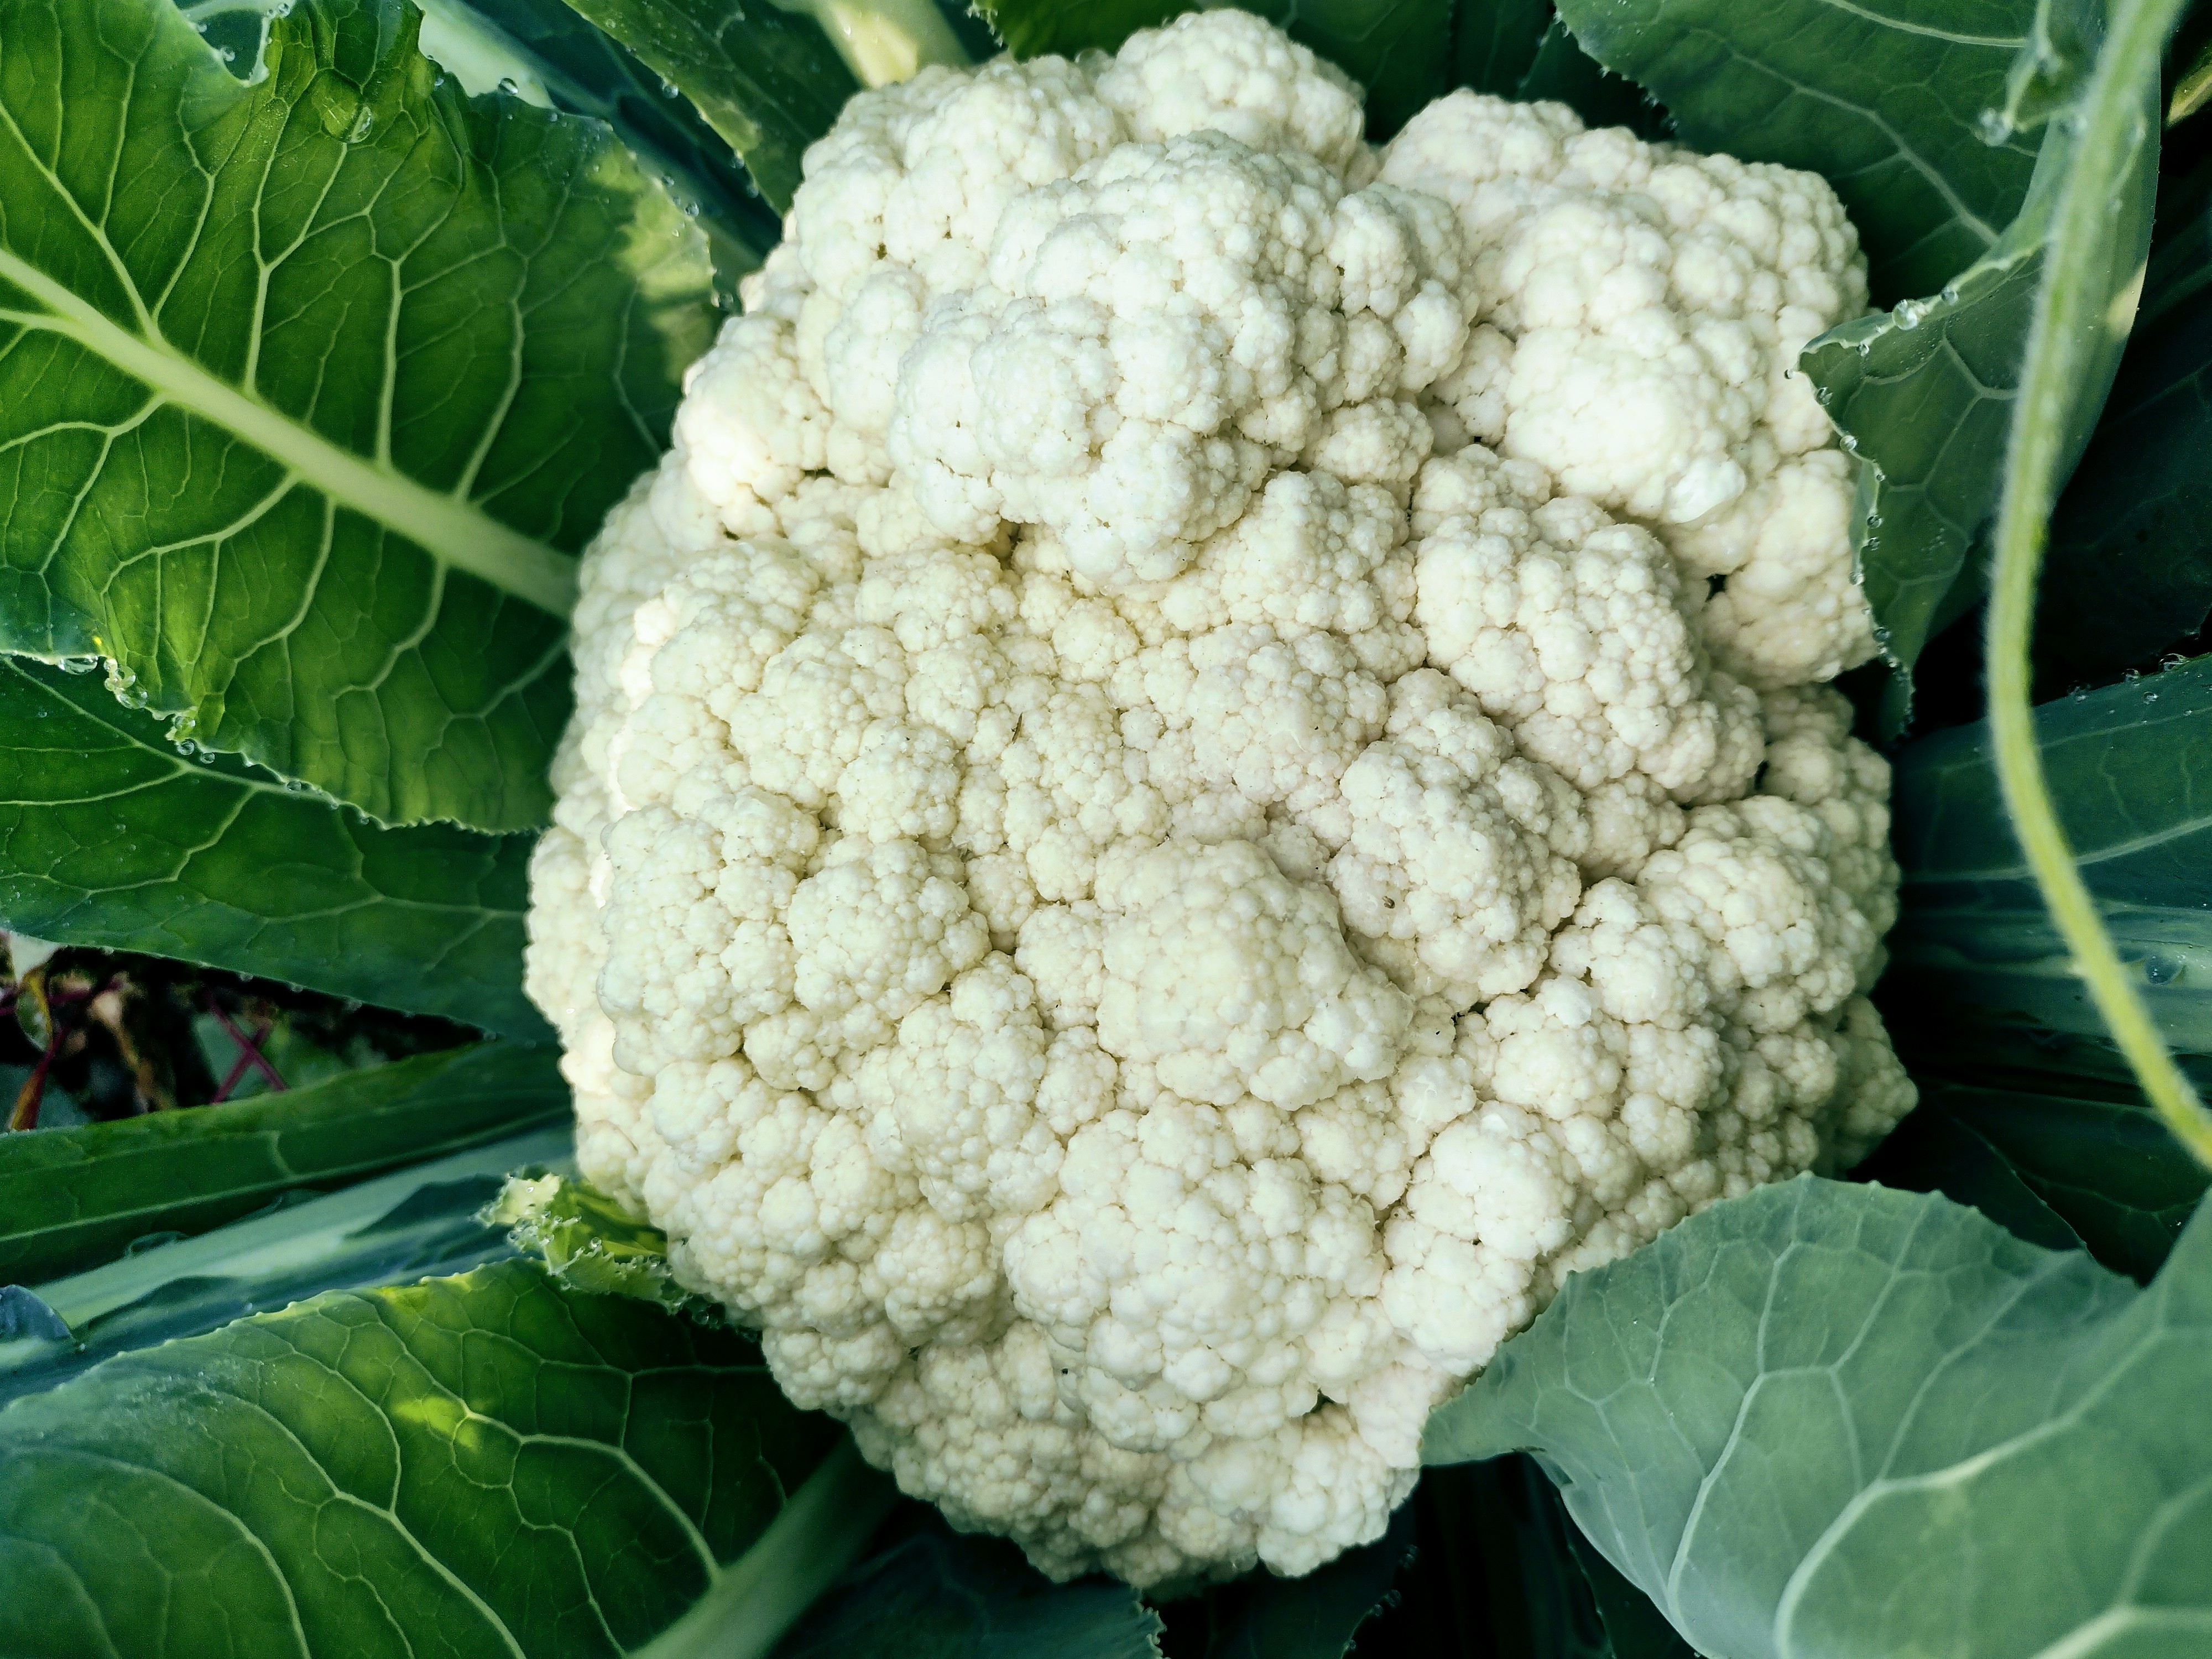
Label: No disease